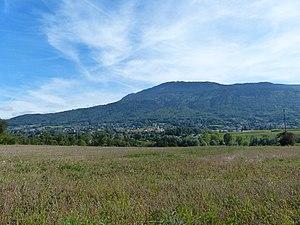
Vue du chef-lieu de Saint-Cergues et Les Voirons
Saint-Cergues est une commune française située dans le département de la Haute-Savoie, en région Auvergne-Rhône-Alpes. Elle fait partie de l'agglomération transfrontalière du Grand Genève.